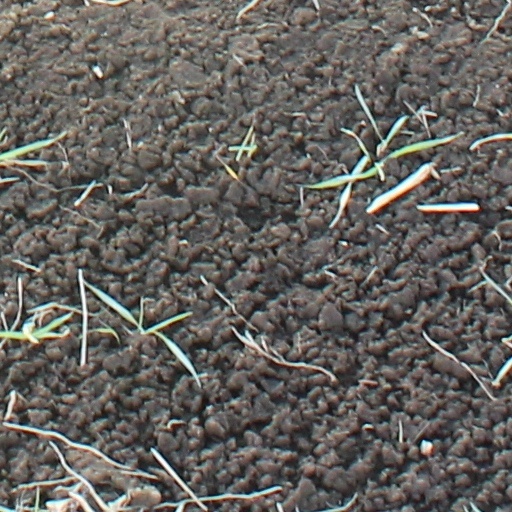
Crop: wheat